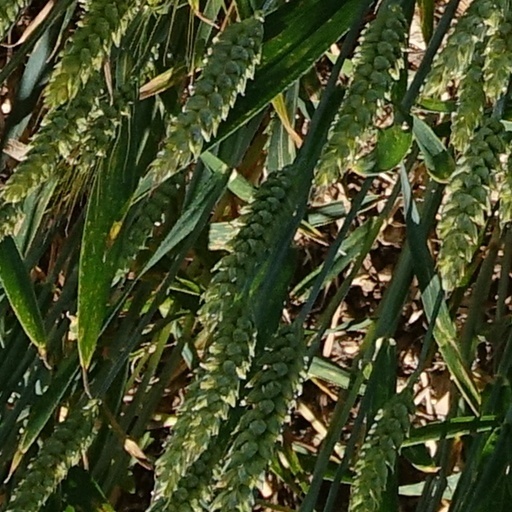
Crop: wheat